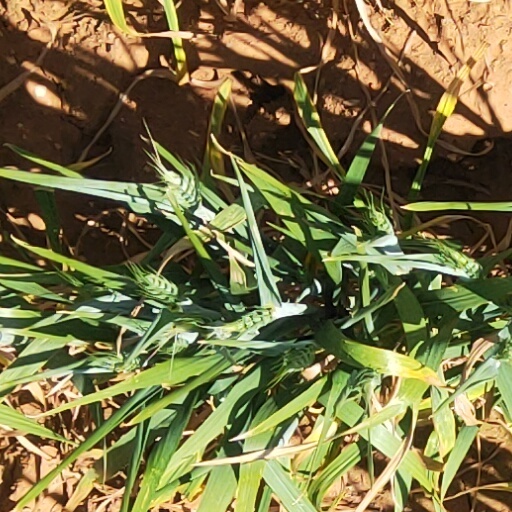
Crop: wheat